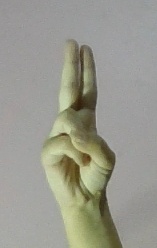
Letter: taa